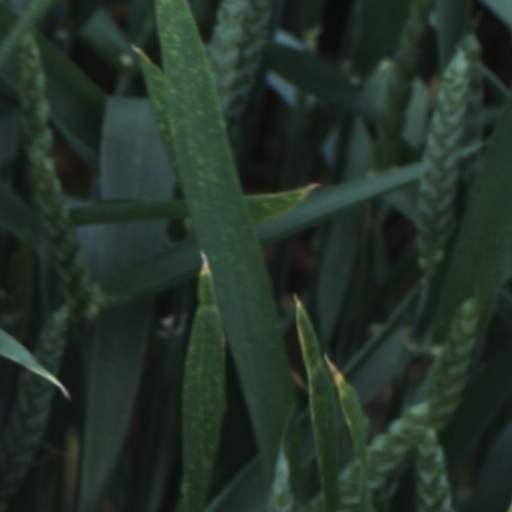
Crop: wheat